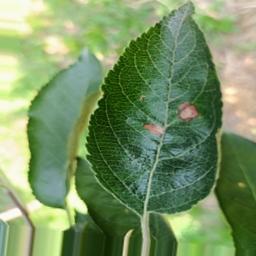
Label: Alternaria